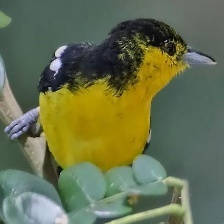
Species: COMMON IORA
Scientific name: AEGITHINA TIPHIA